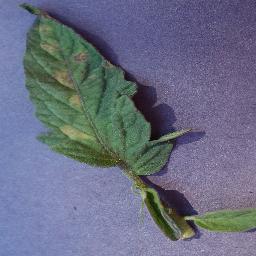
Label: Tomato___Leaf_Mold